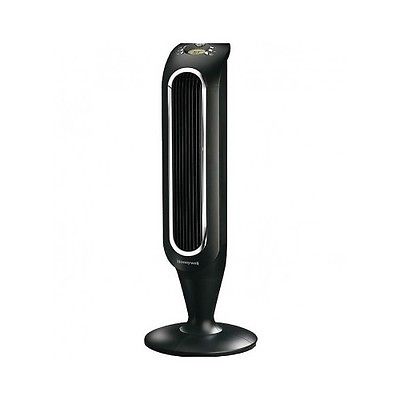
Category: fan